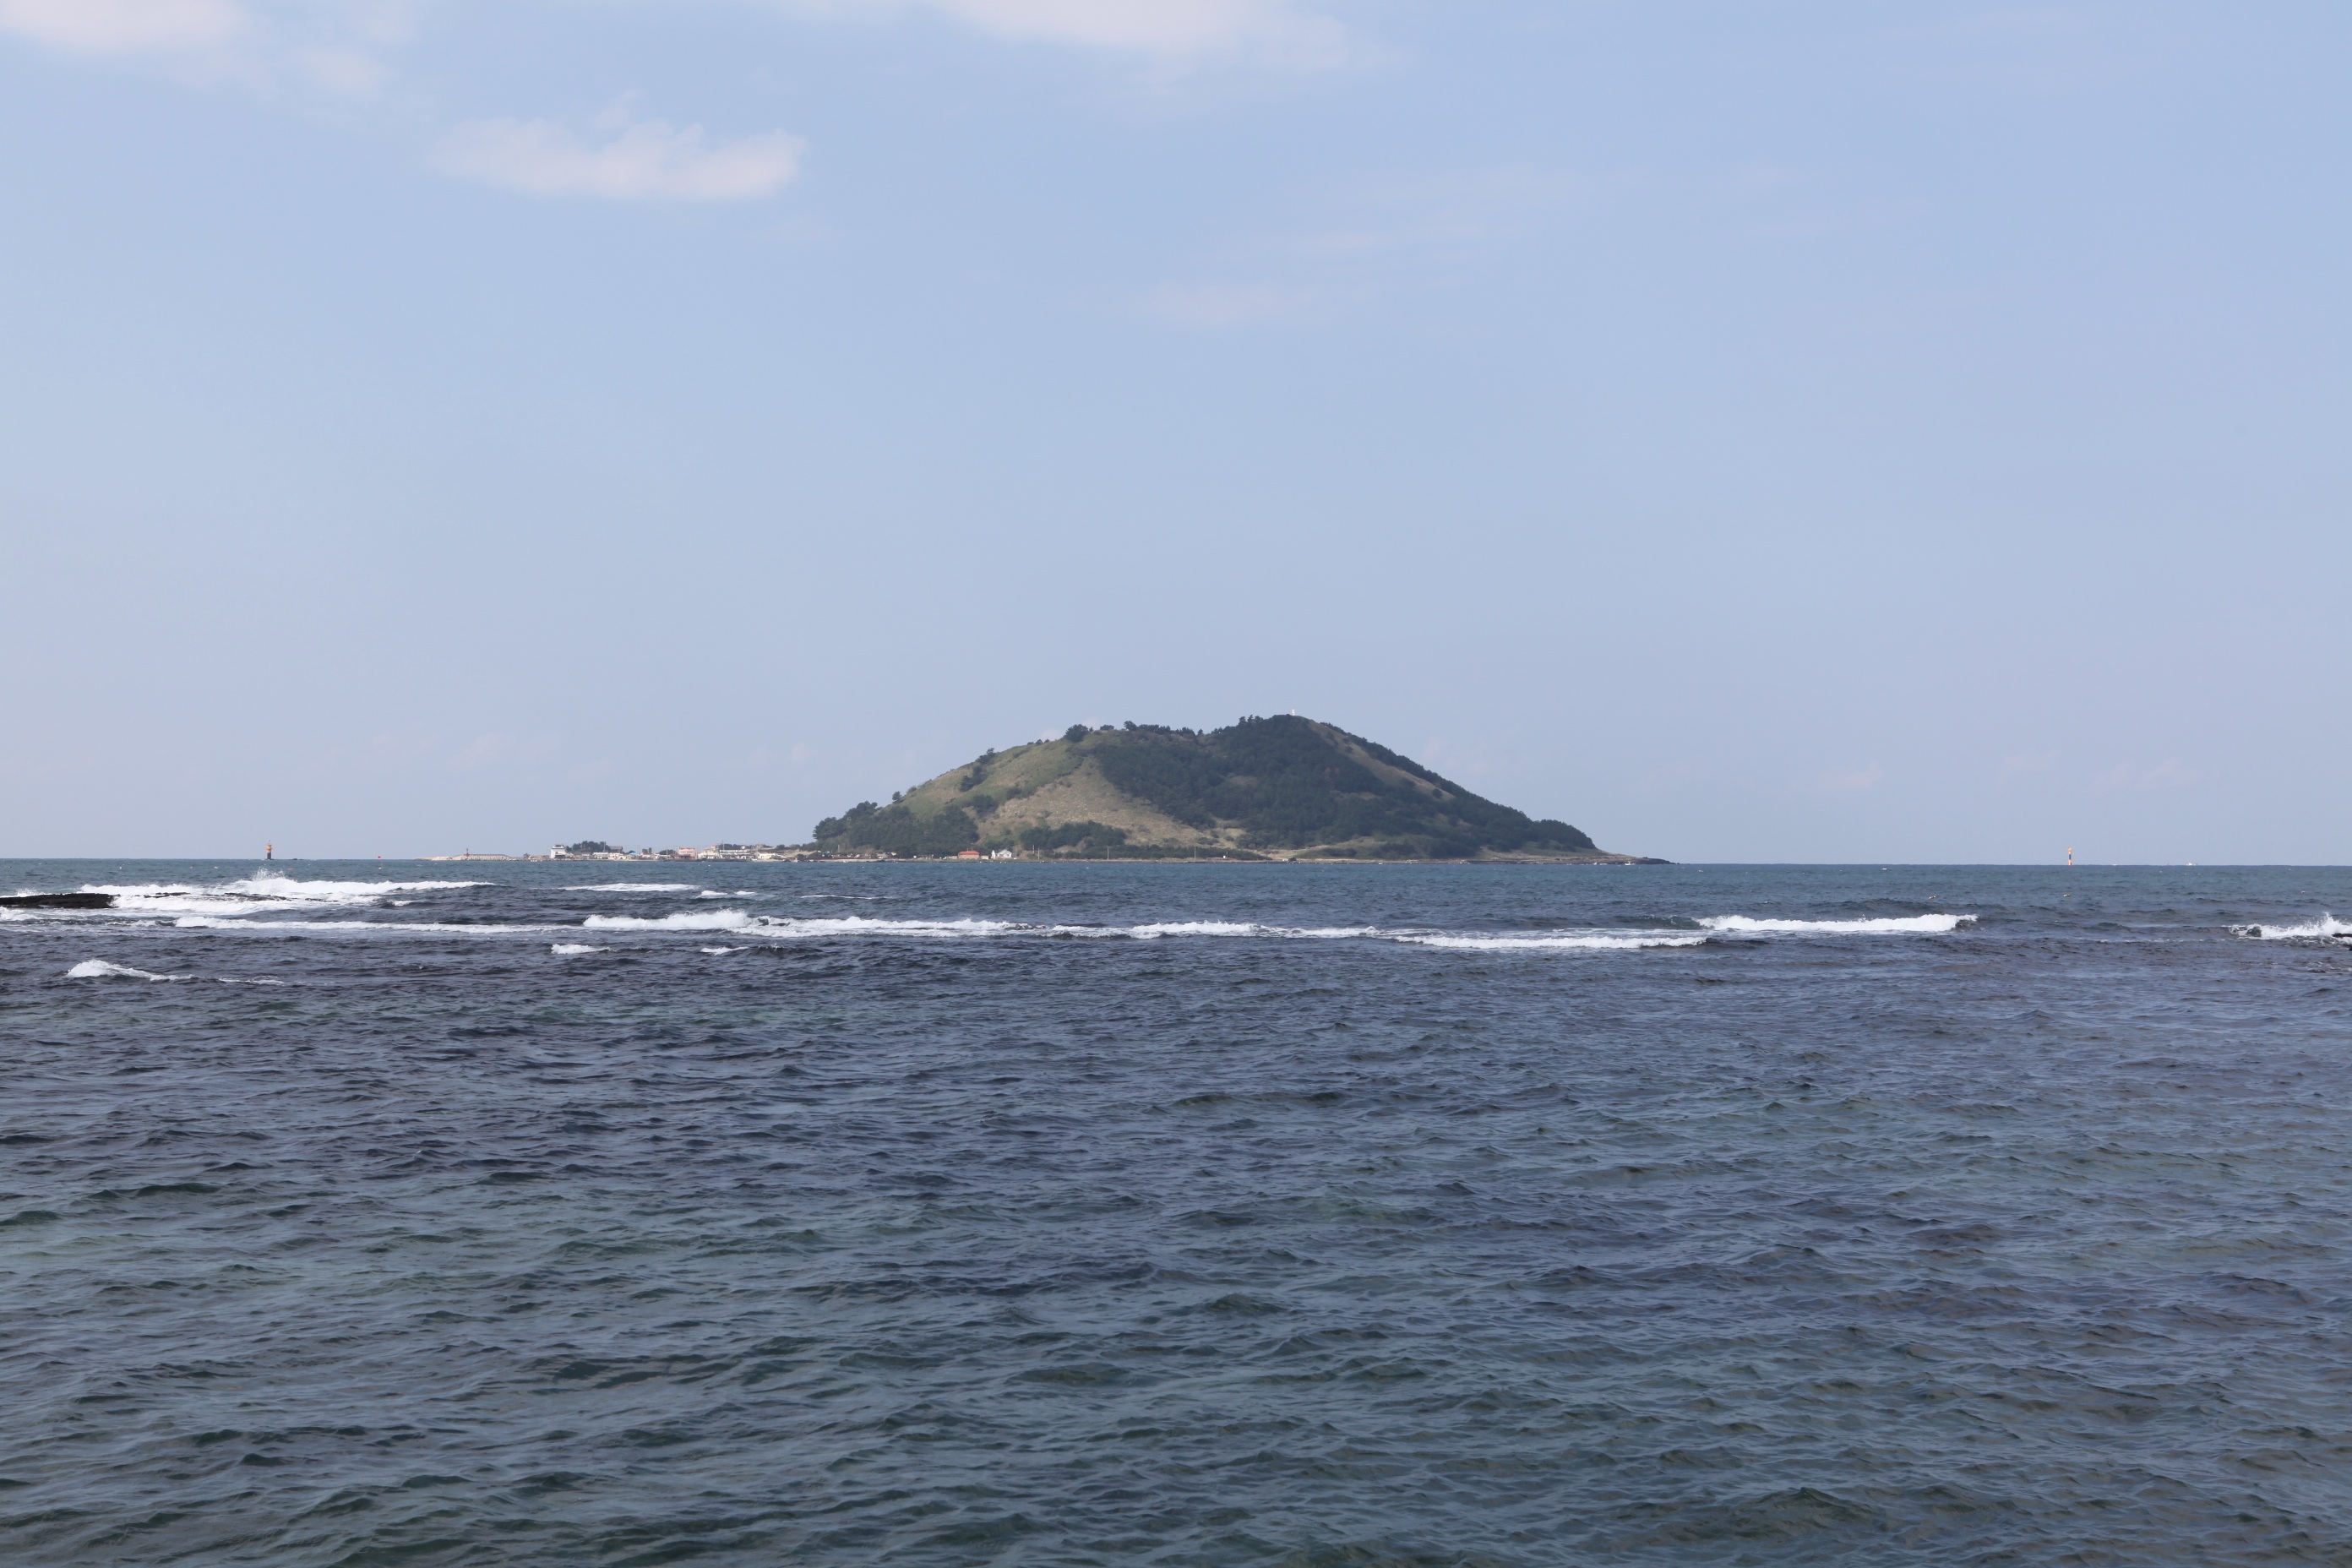
beach, landscape, sea, coast, nature, outdoor, ocean, horizon, sky, shore, wave, coastal, summer, travel, vehicle, scenery, bay, island, blue, tourism, terrain, body of water, korea, wallpapers, cape, islet, blue sea, republic of korea, jeju, summer sea, jeju island, emerald sea, jeju sea, bathing beach, non transferability, hyeopjae beach, geumneung beach, hyeopjae, wind wave